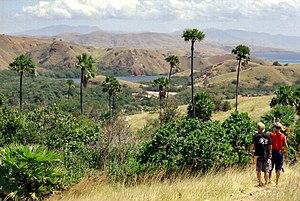
Rinca est une petite île près de Komodo, dans la province indonésienne des petites îles de la Sonde orientales. Elle fait partie des Petites îles de la Sonde.